Priddy's Hard

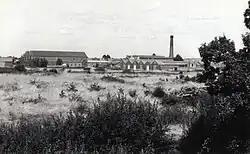
View of the New Gunwharf, Priddy's Hard, taken 1992

In 1879 a new magazine was built within the northern bastion; detached from the central area and served by its own pier (the New Powder Pier, 1876), it replaced the 18th-century "A" magazine as the depot's main storage magazine (thereafter "A" magazine was used to store filled shells, rockets and small arms ammunition):